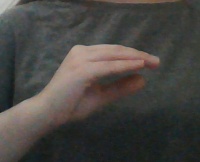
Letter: jeem